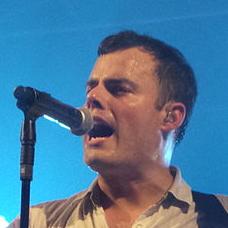
Age: 36